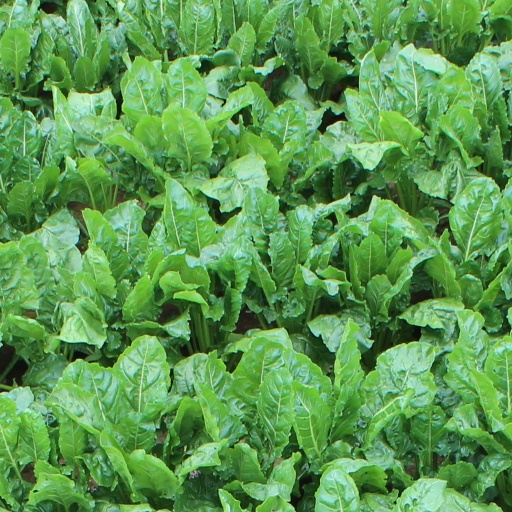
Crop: sugar beet